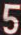
Number: 5